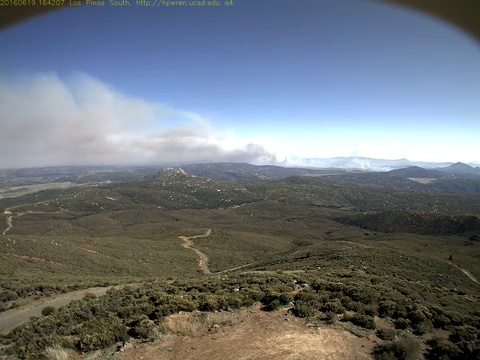
Fire: no
Smoke: yes